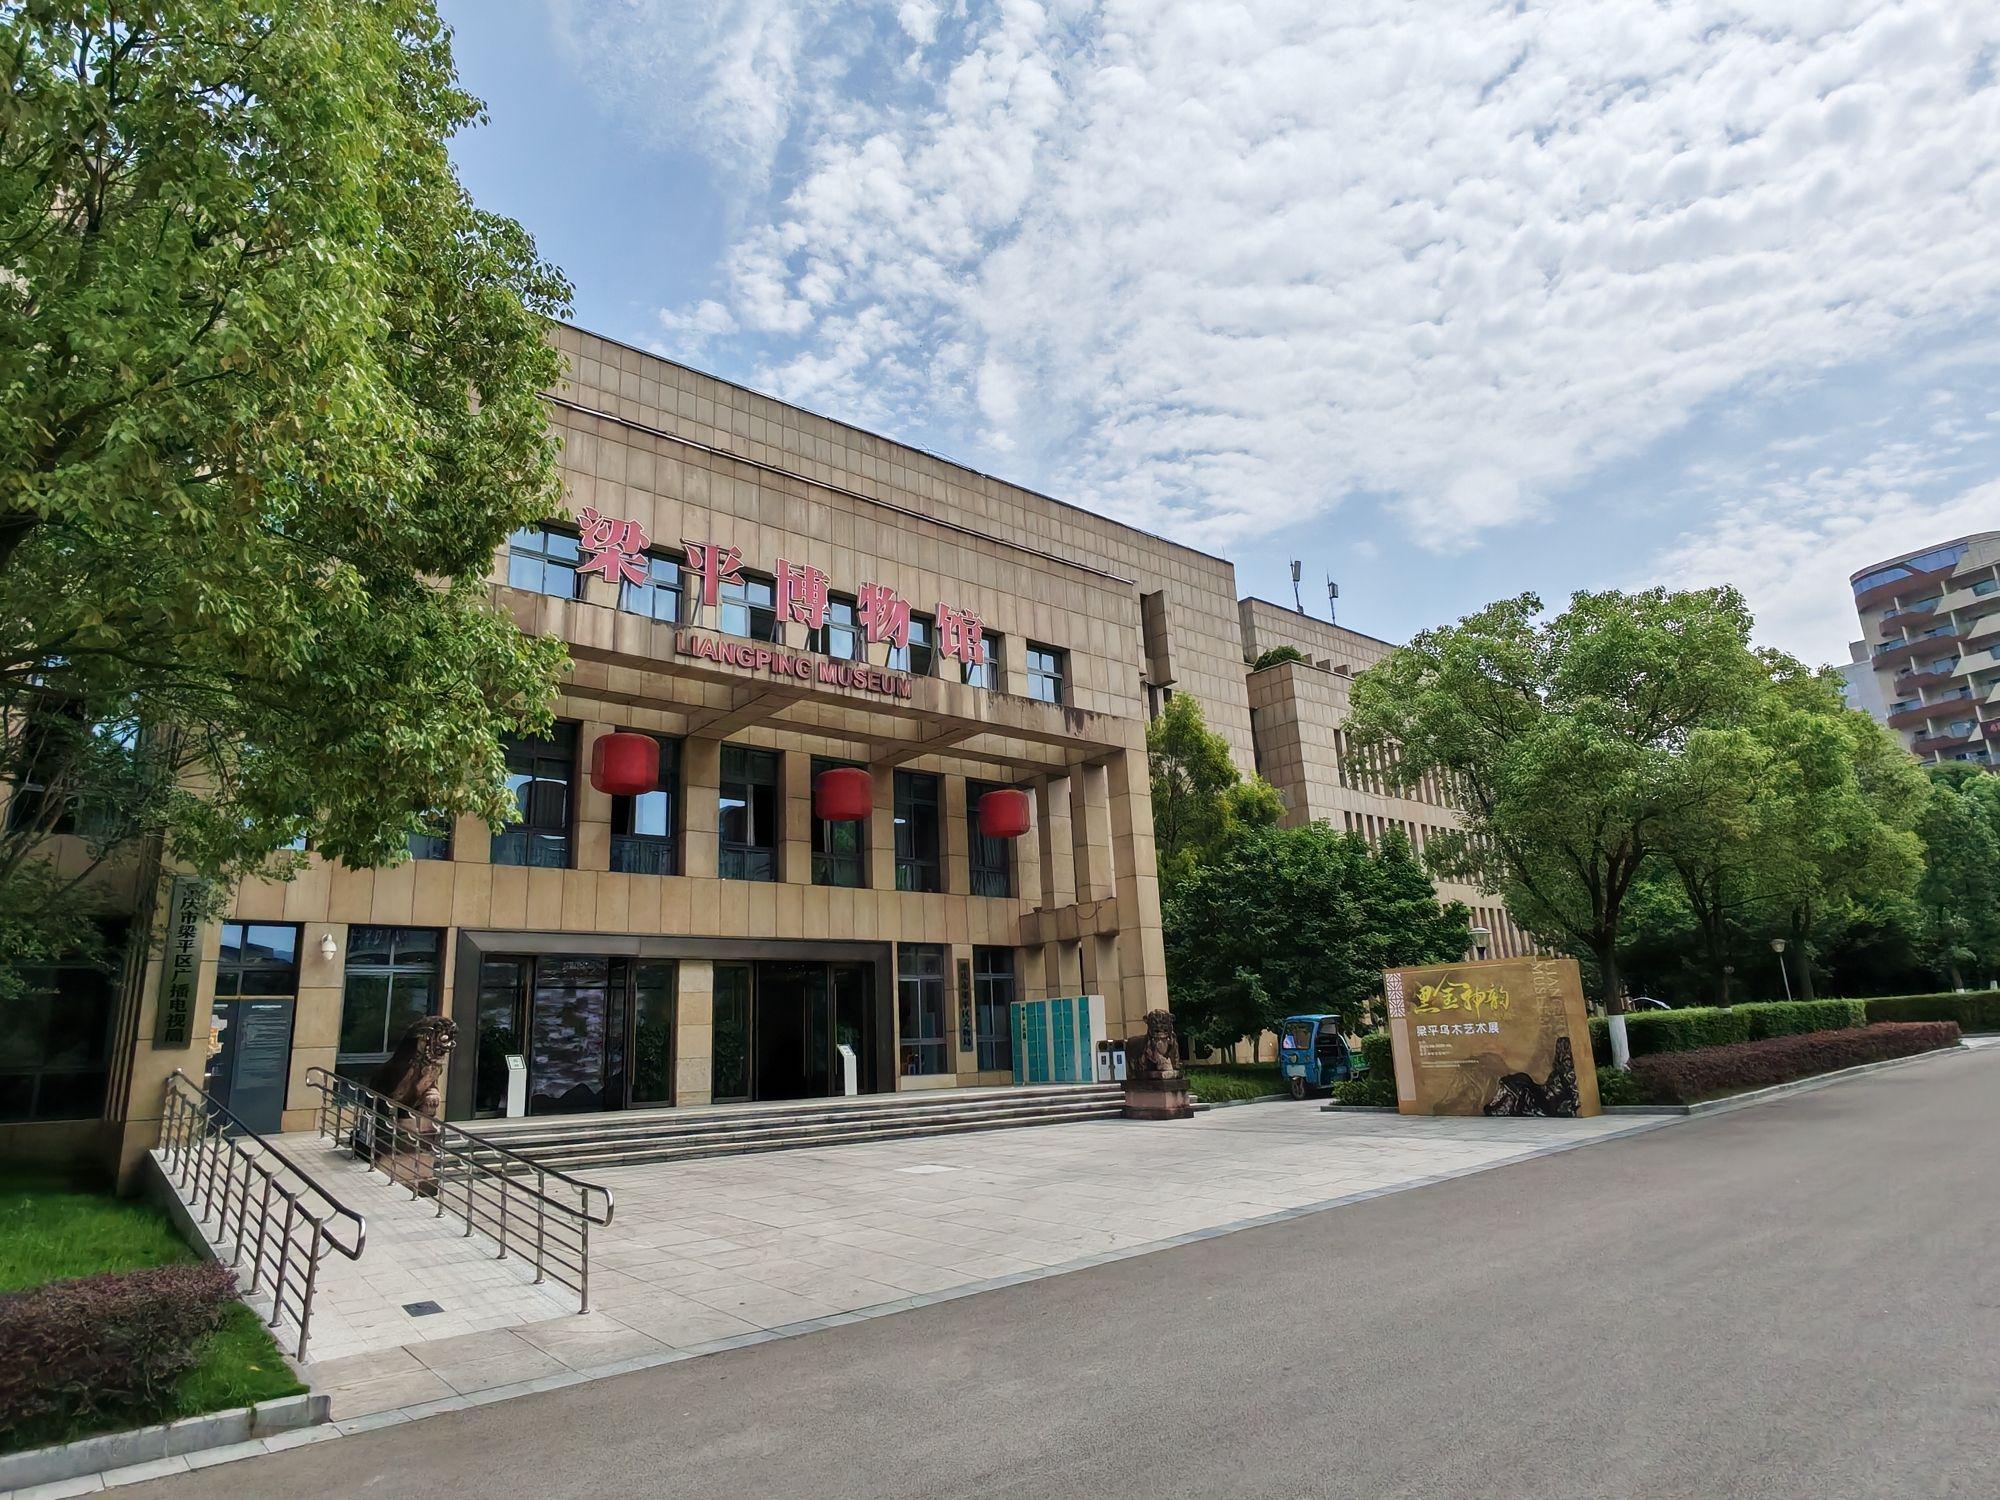
地标名称：梁平博物馆
所在城市：重庆市·梁平区